History of Harringay (1880–present)

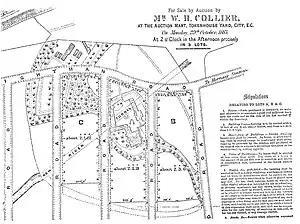
Part of a plan included in the material for one of the auctions held by the British Land Company. Harringay House is shown between Hewitt & Allison Roads.

Most of the auctions for both estates took place in the Auction room adjoining the Queen's Head Tavern, Green Lanes. On 7 July 1881 a local press advertisement appeared announcing the auction of the first portion of the Station estate. More than a year later, in September 1882, an advertisement announcing the auction of the first portion of the Harringay Park Estate appeared. This delay in the development of the Harringay Park portion was due to problems associated with providing adequate drainage facilities in the more difficult hilly terrain of the Harringay Park part of the estate. There was also the problem of finding a satisfactory way to divert the course of the New River in order to facilitate the provision of more building land. Because of the total size of the estates, it was some time before they were both fully laid out and the individual plots sold.